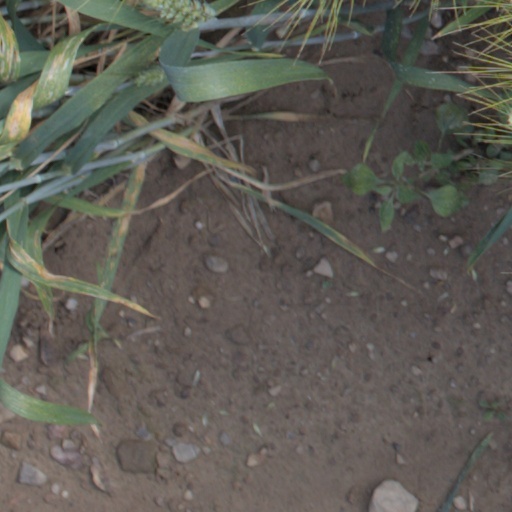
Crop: wheat